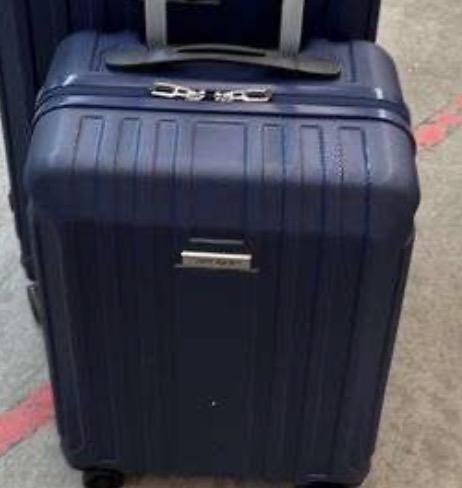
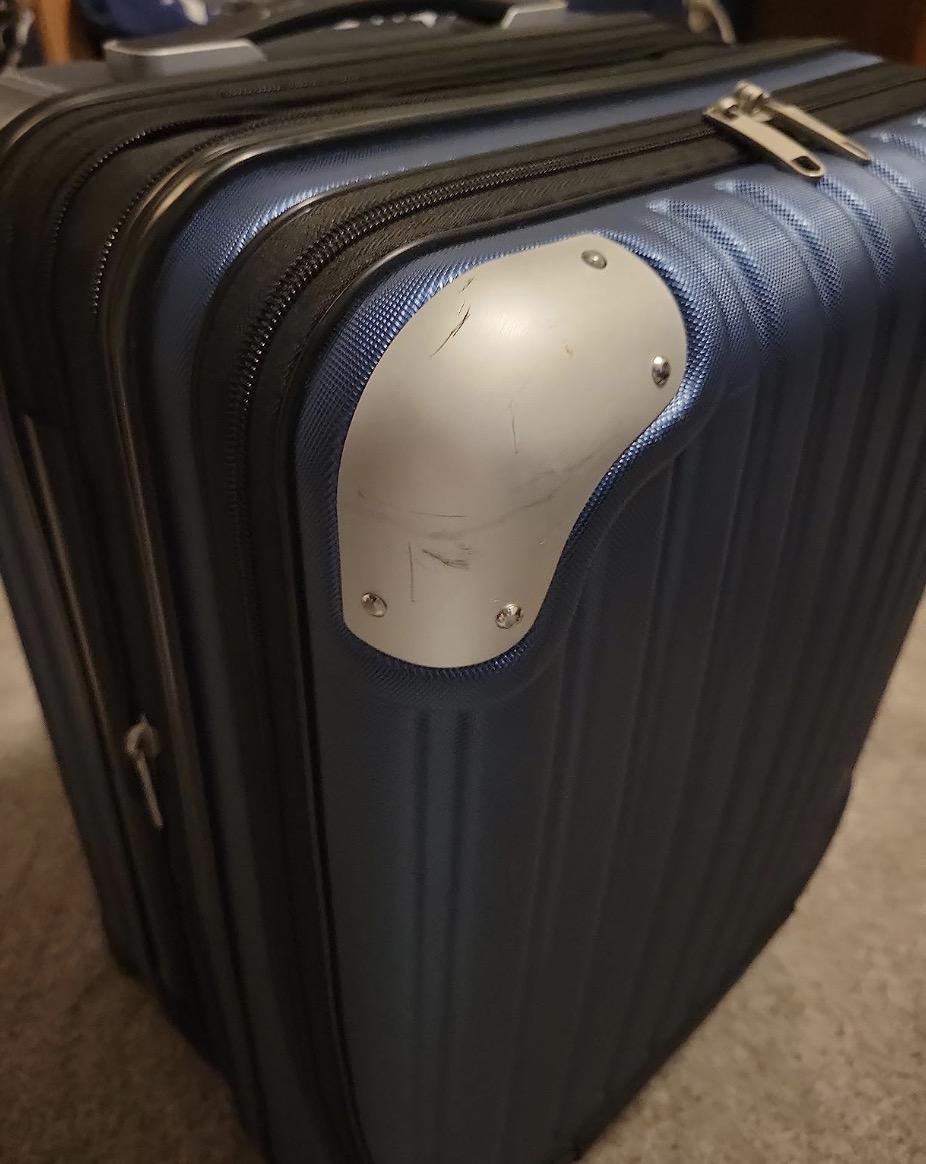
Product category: items_tea
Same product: no